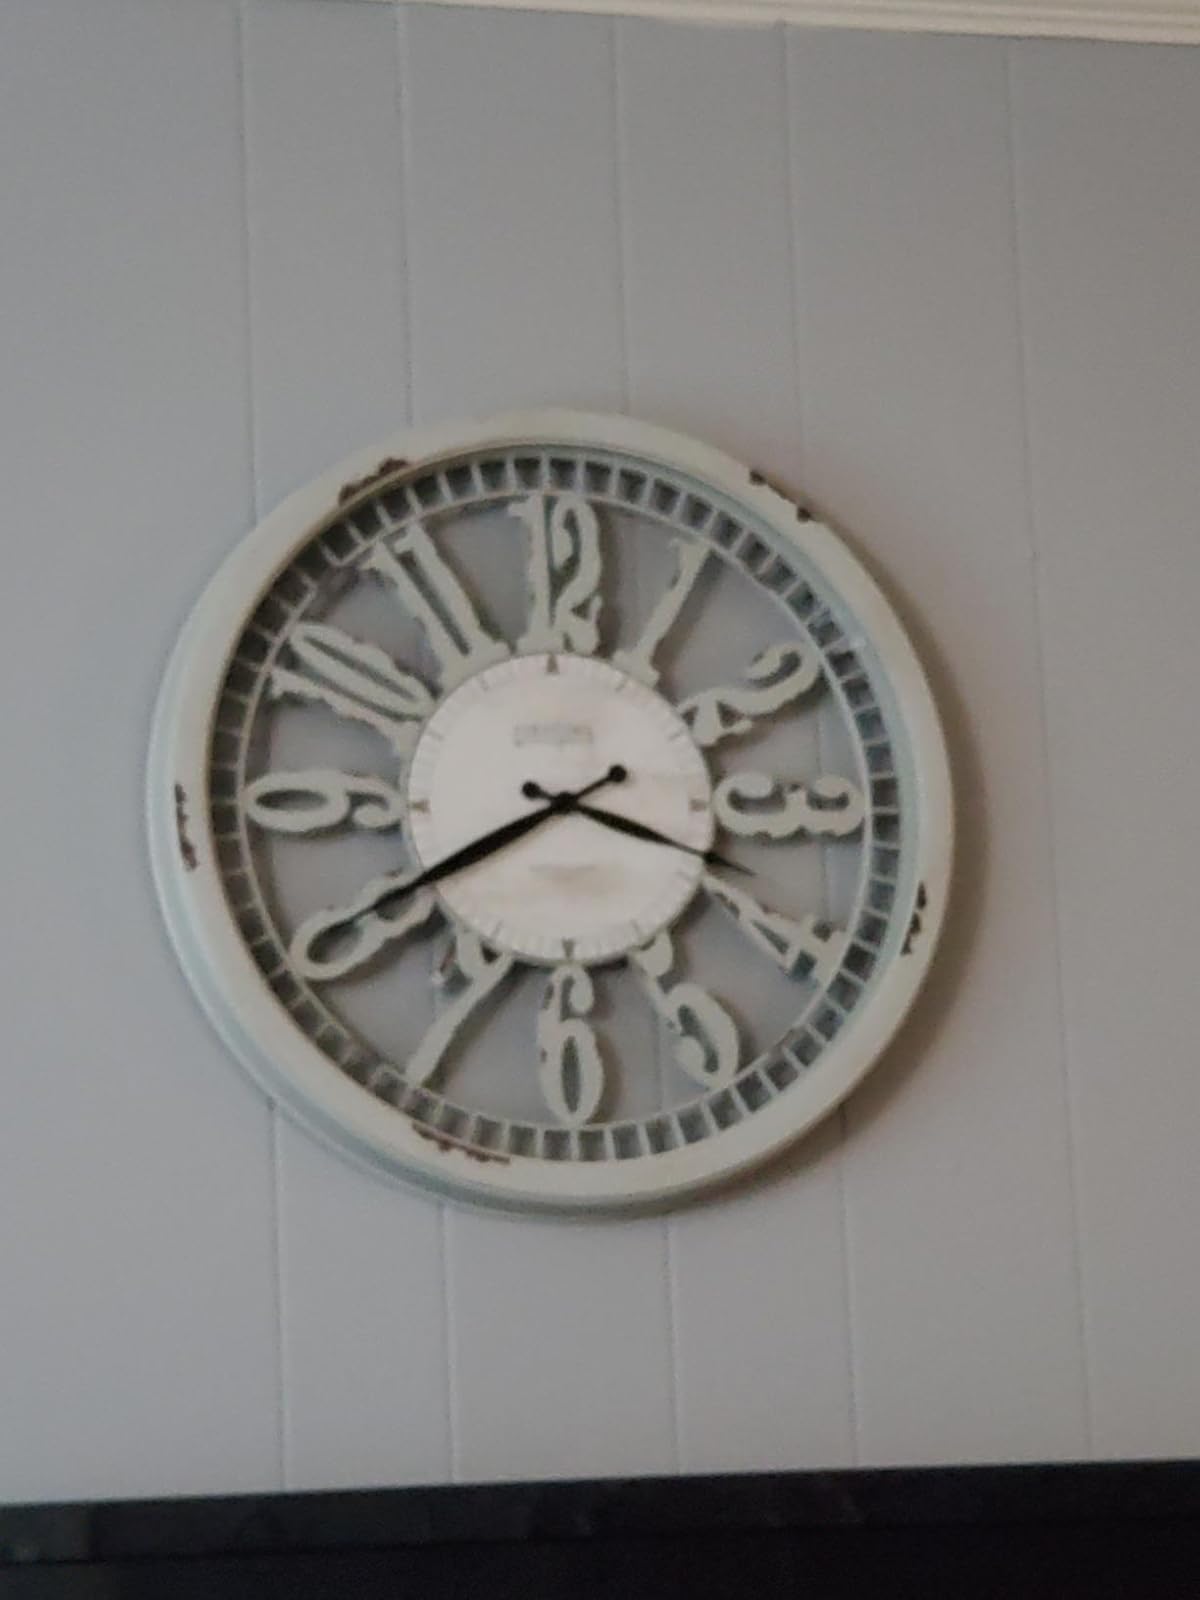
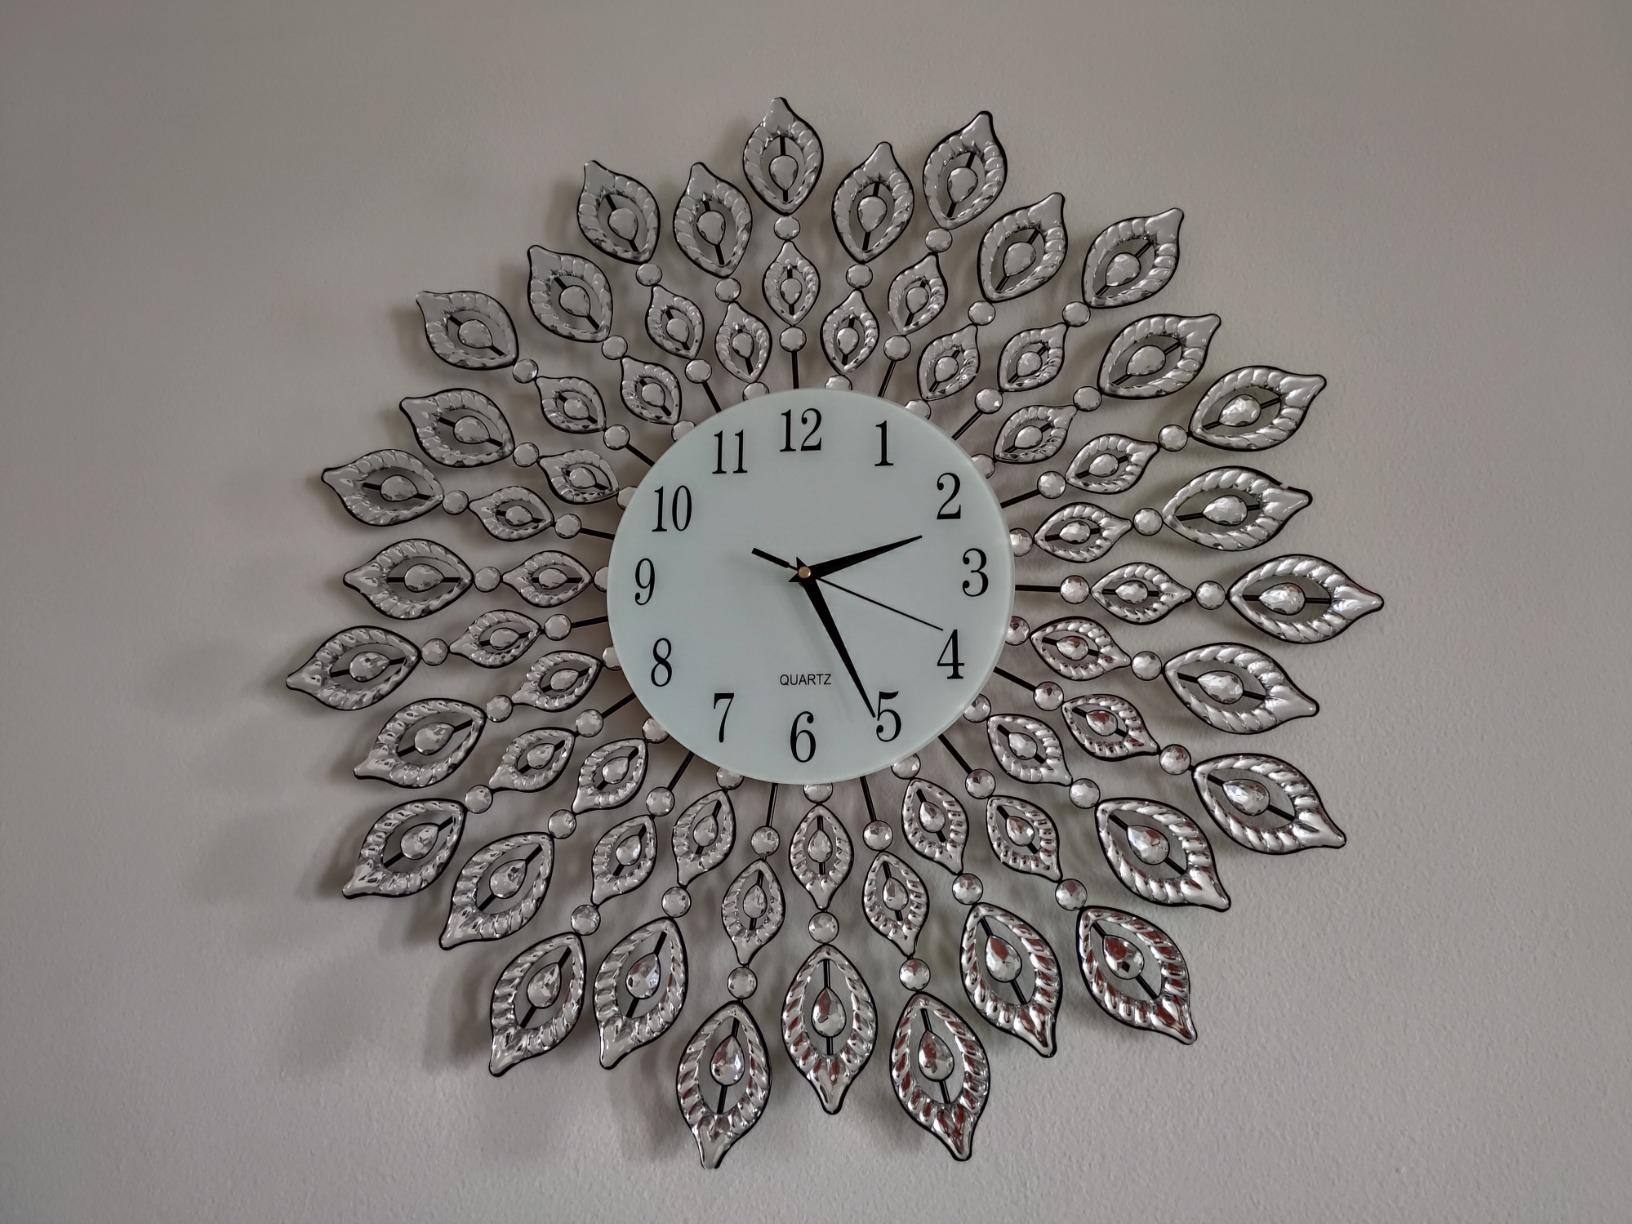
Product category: clock
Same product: no